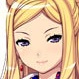
Portrait style: Anime Portrait